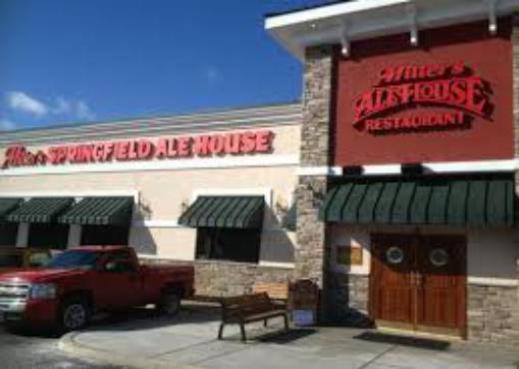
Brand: miller's ale house
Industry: Food